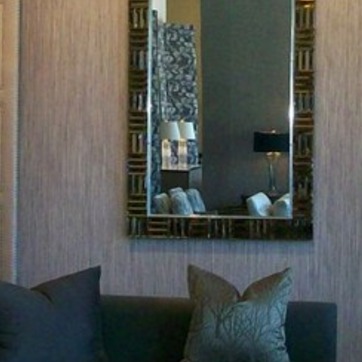
Material: mirror